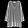
Label: Pullover